Basaveshwaranagara

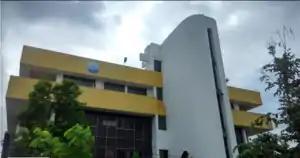
Karnataka State Pollution Control Board, Saneguruvanahalli

Basaveshwaranagara is situated in the western part of Bangalore, about 914 metres above sea level, at 12°98' N and 77°53' E. Nearby areas include Rajajinagara, Mahalakshmi Layout, Nandini Layout, Laggere, Sunkadakatte and Vijayanagara.